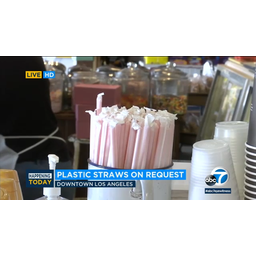
Label: plastic